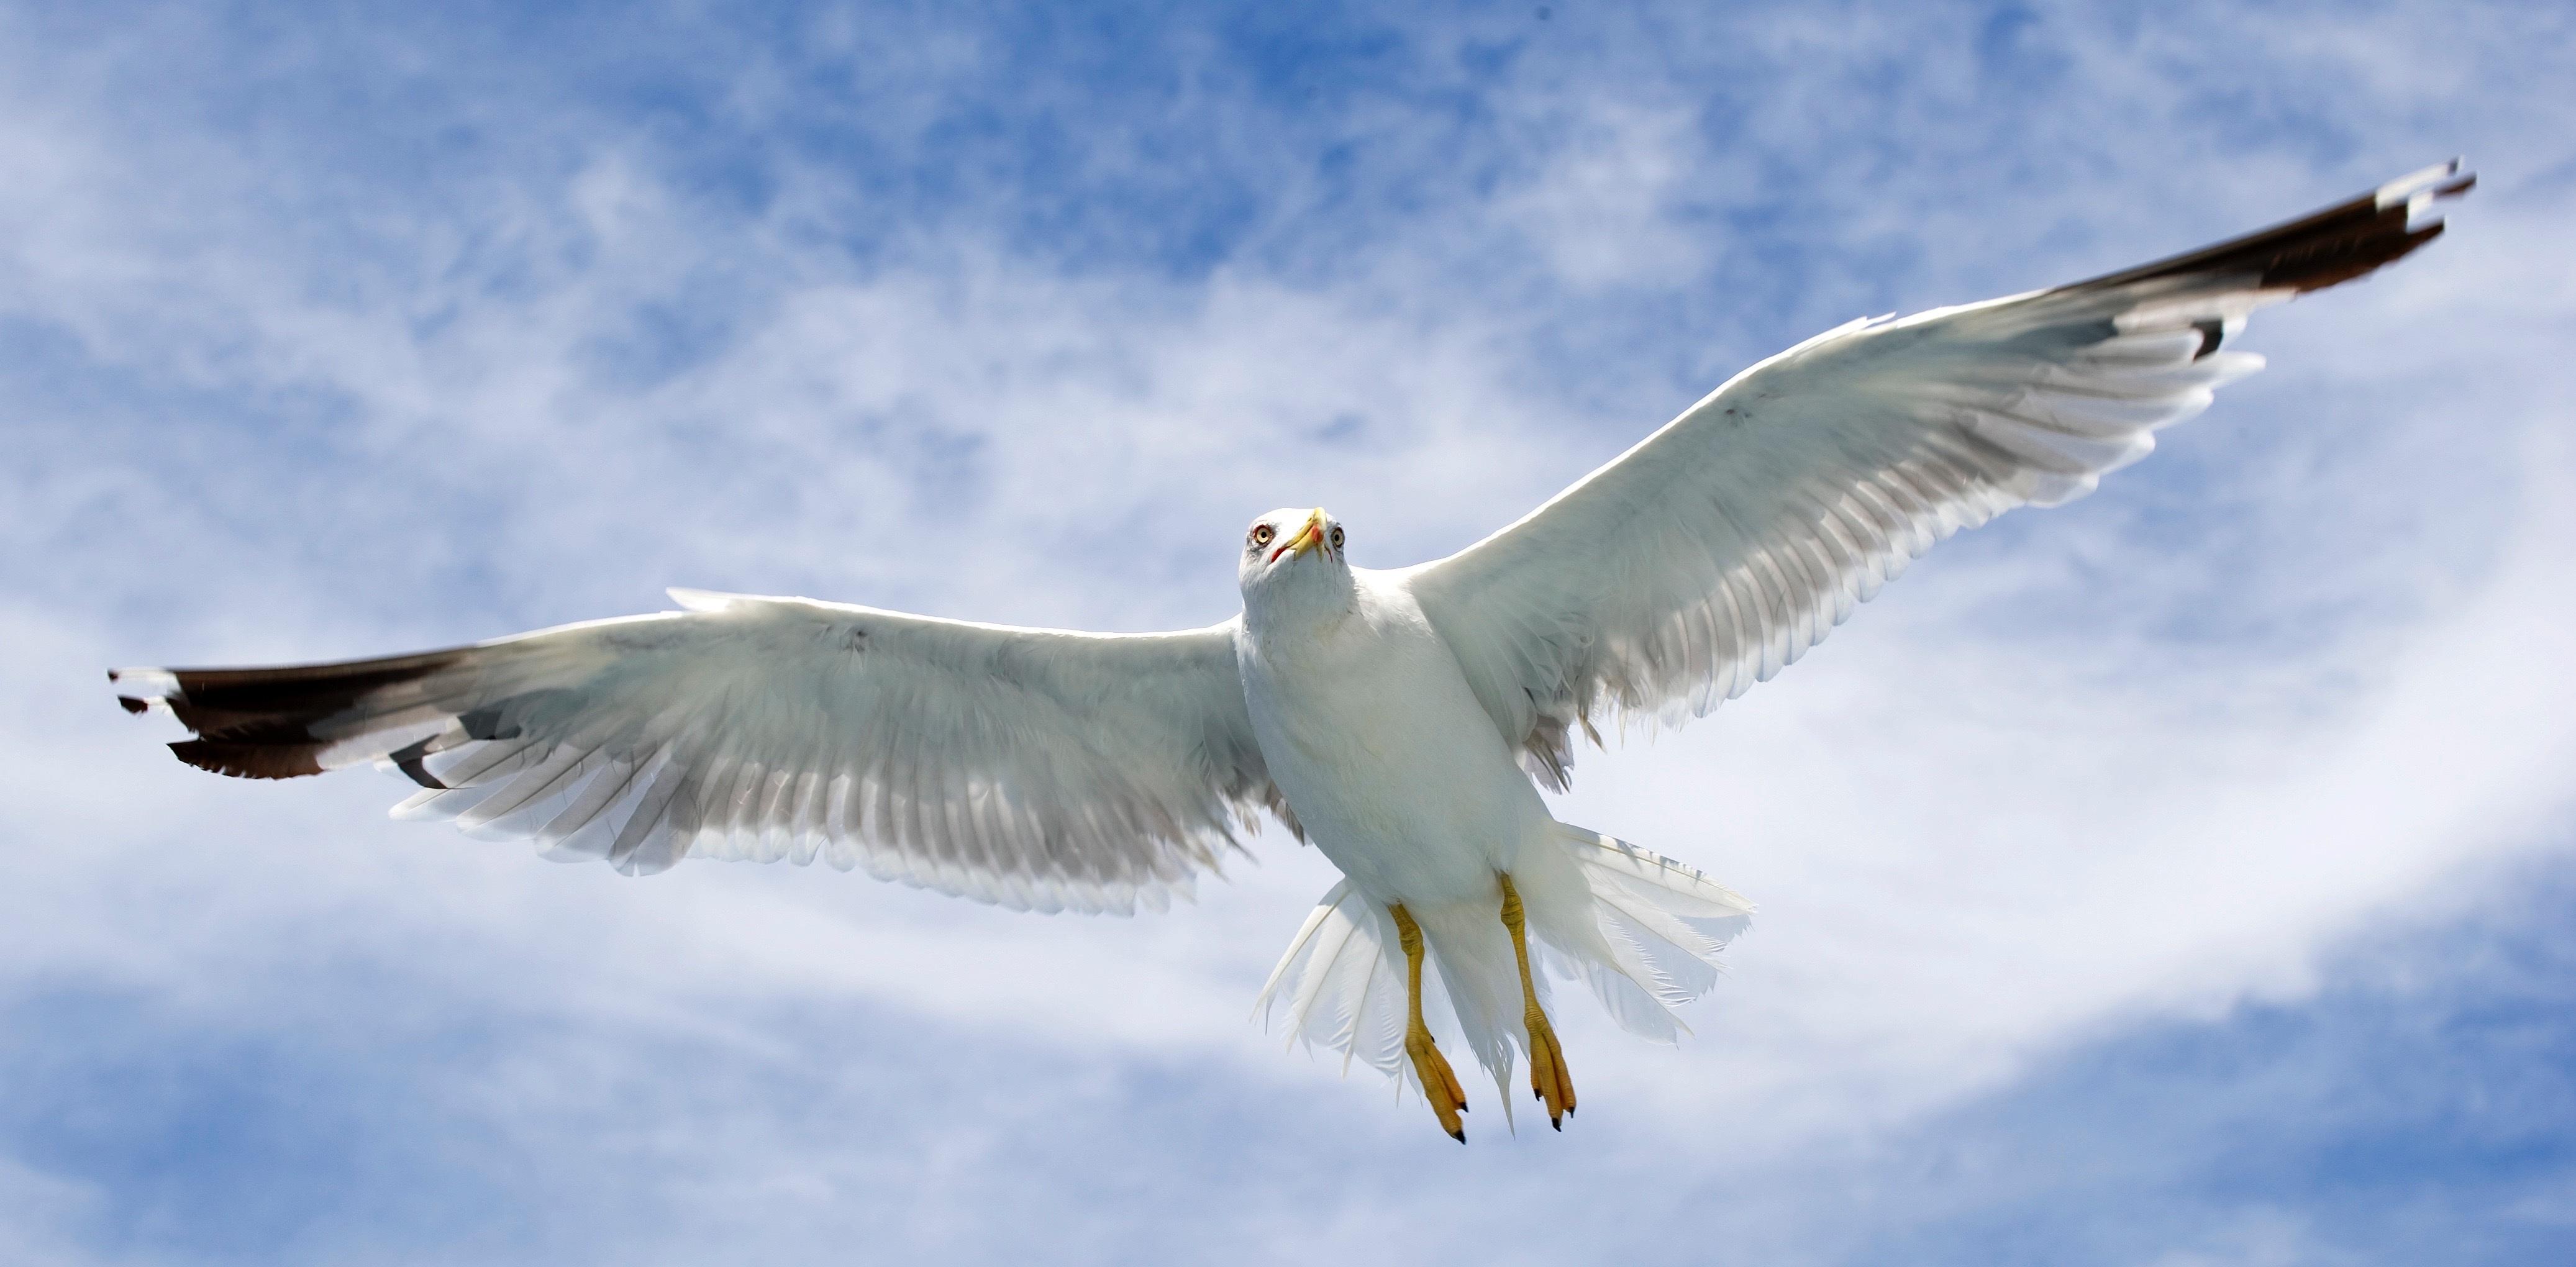
bird, wing, seabird, seagull, gull, beak, flight, fauna, birds, vertebrate, sea birds, charadriiformes, european herring gull, accipitriformes